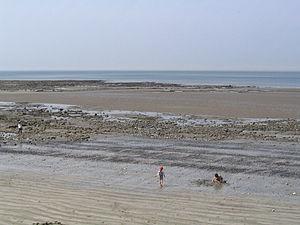
La plage, la Manche et la Seine à Villerville, en France